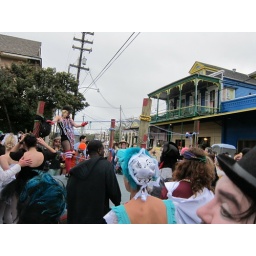
Girls dressed like black swan going at it in the ring